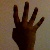
The image shows a hand gesture representing the number 4 in Indian Sign Language.